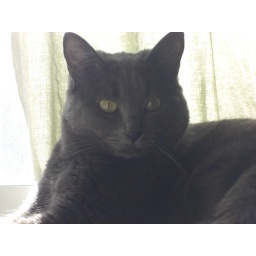
My two cats, Loki and Freya, the grey cat and the black cat, hanging out in front of the window.